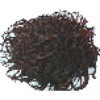
Label: rambutan